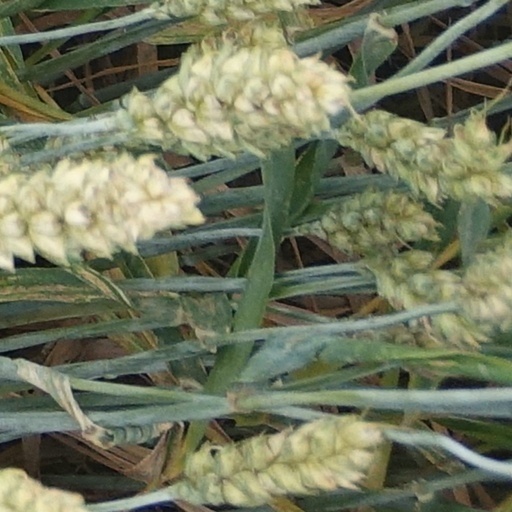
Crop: wheat